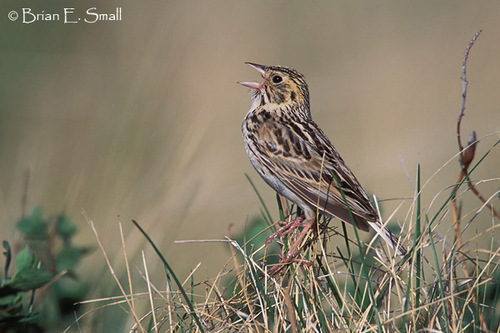
the bird has a triangular, small bill, orange eyebrow, and white wingbars
this bird has a short bill, a white eyering, and red tarsuses and feet.
a small sized bird that has multiple brown patterns all over
this is a small, tan bird with dark brown stripes on the crown and wingbars.
a bird with a medium triangular bill, whtie eyering, and mottled black and brown body.
this is a small brown and black bird with a brown pointed beak and light tan belly.
this bird has wings that are brown and has a white belly and small bill
this bird has a brown crown, brown primaries, and a grey throat.
a white bird with black primaries, white secondaries, red bill and red feet.
the bird is small with a pointed bill, and the wings are brown.
Species: Baird Sparrow